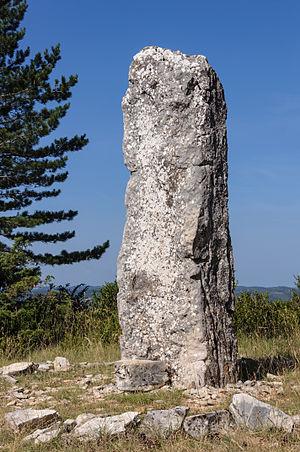
Le menhir du Bac sur le causse de Sauveterre (Sainte-Enimie, Lozère, France). Dimensions
Cet article recense les sites mégalithiques de la Lozère, en France.